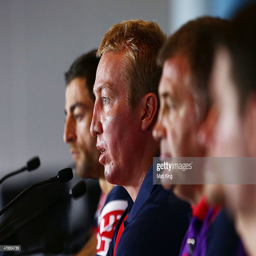
award winner speaks to the media during the press conference .